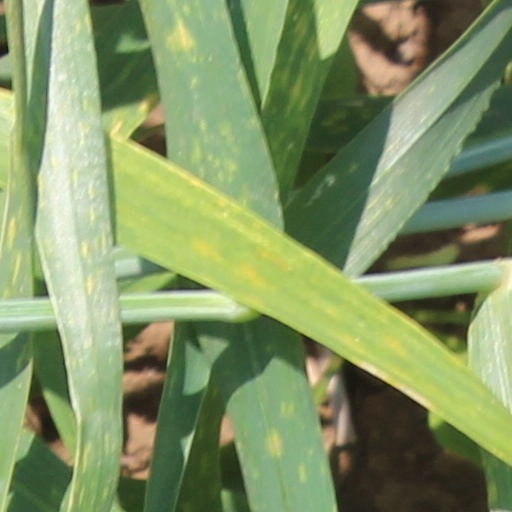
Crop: wheat